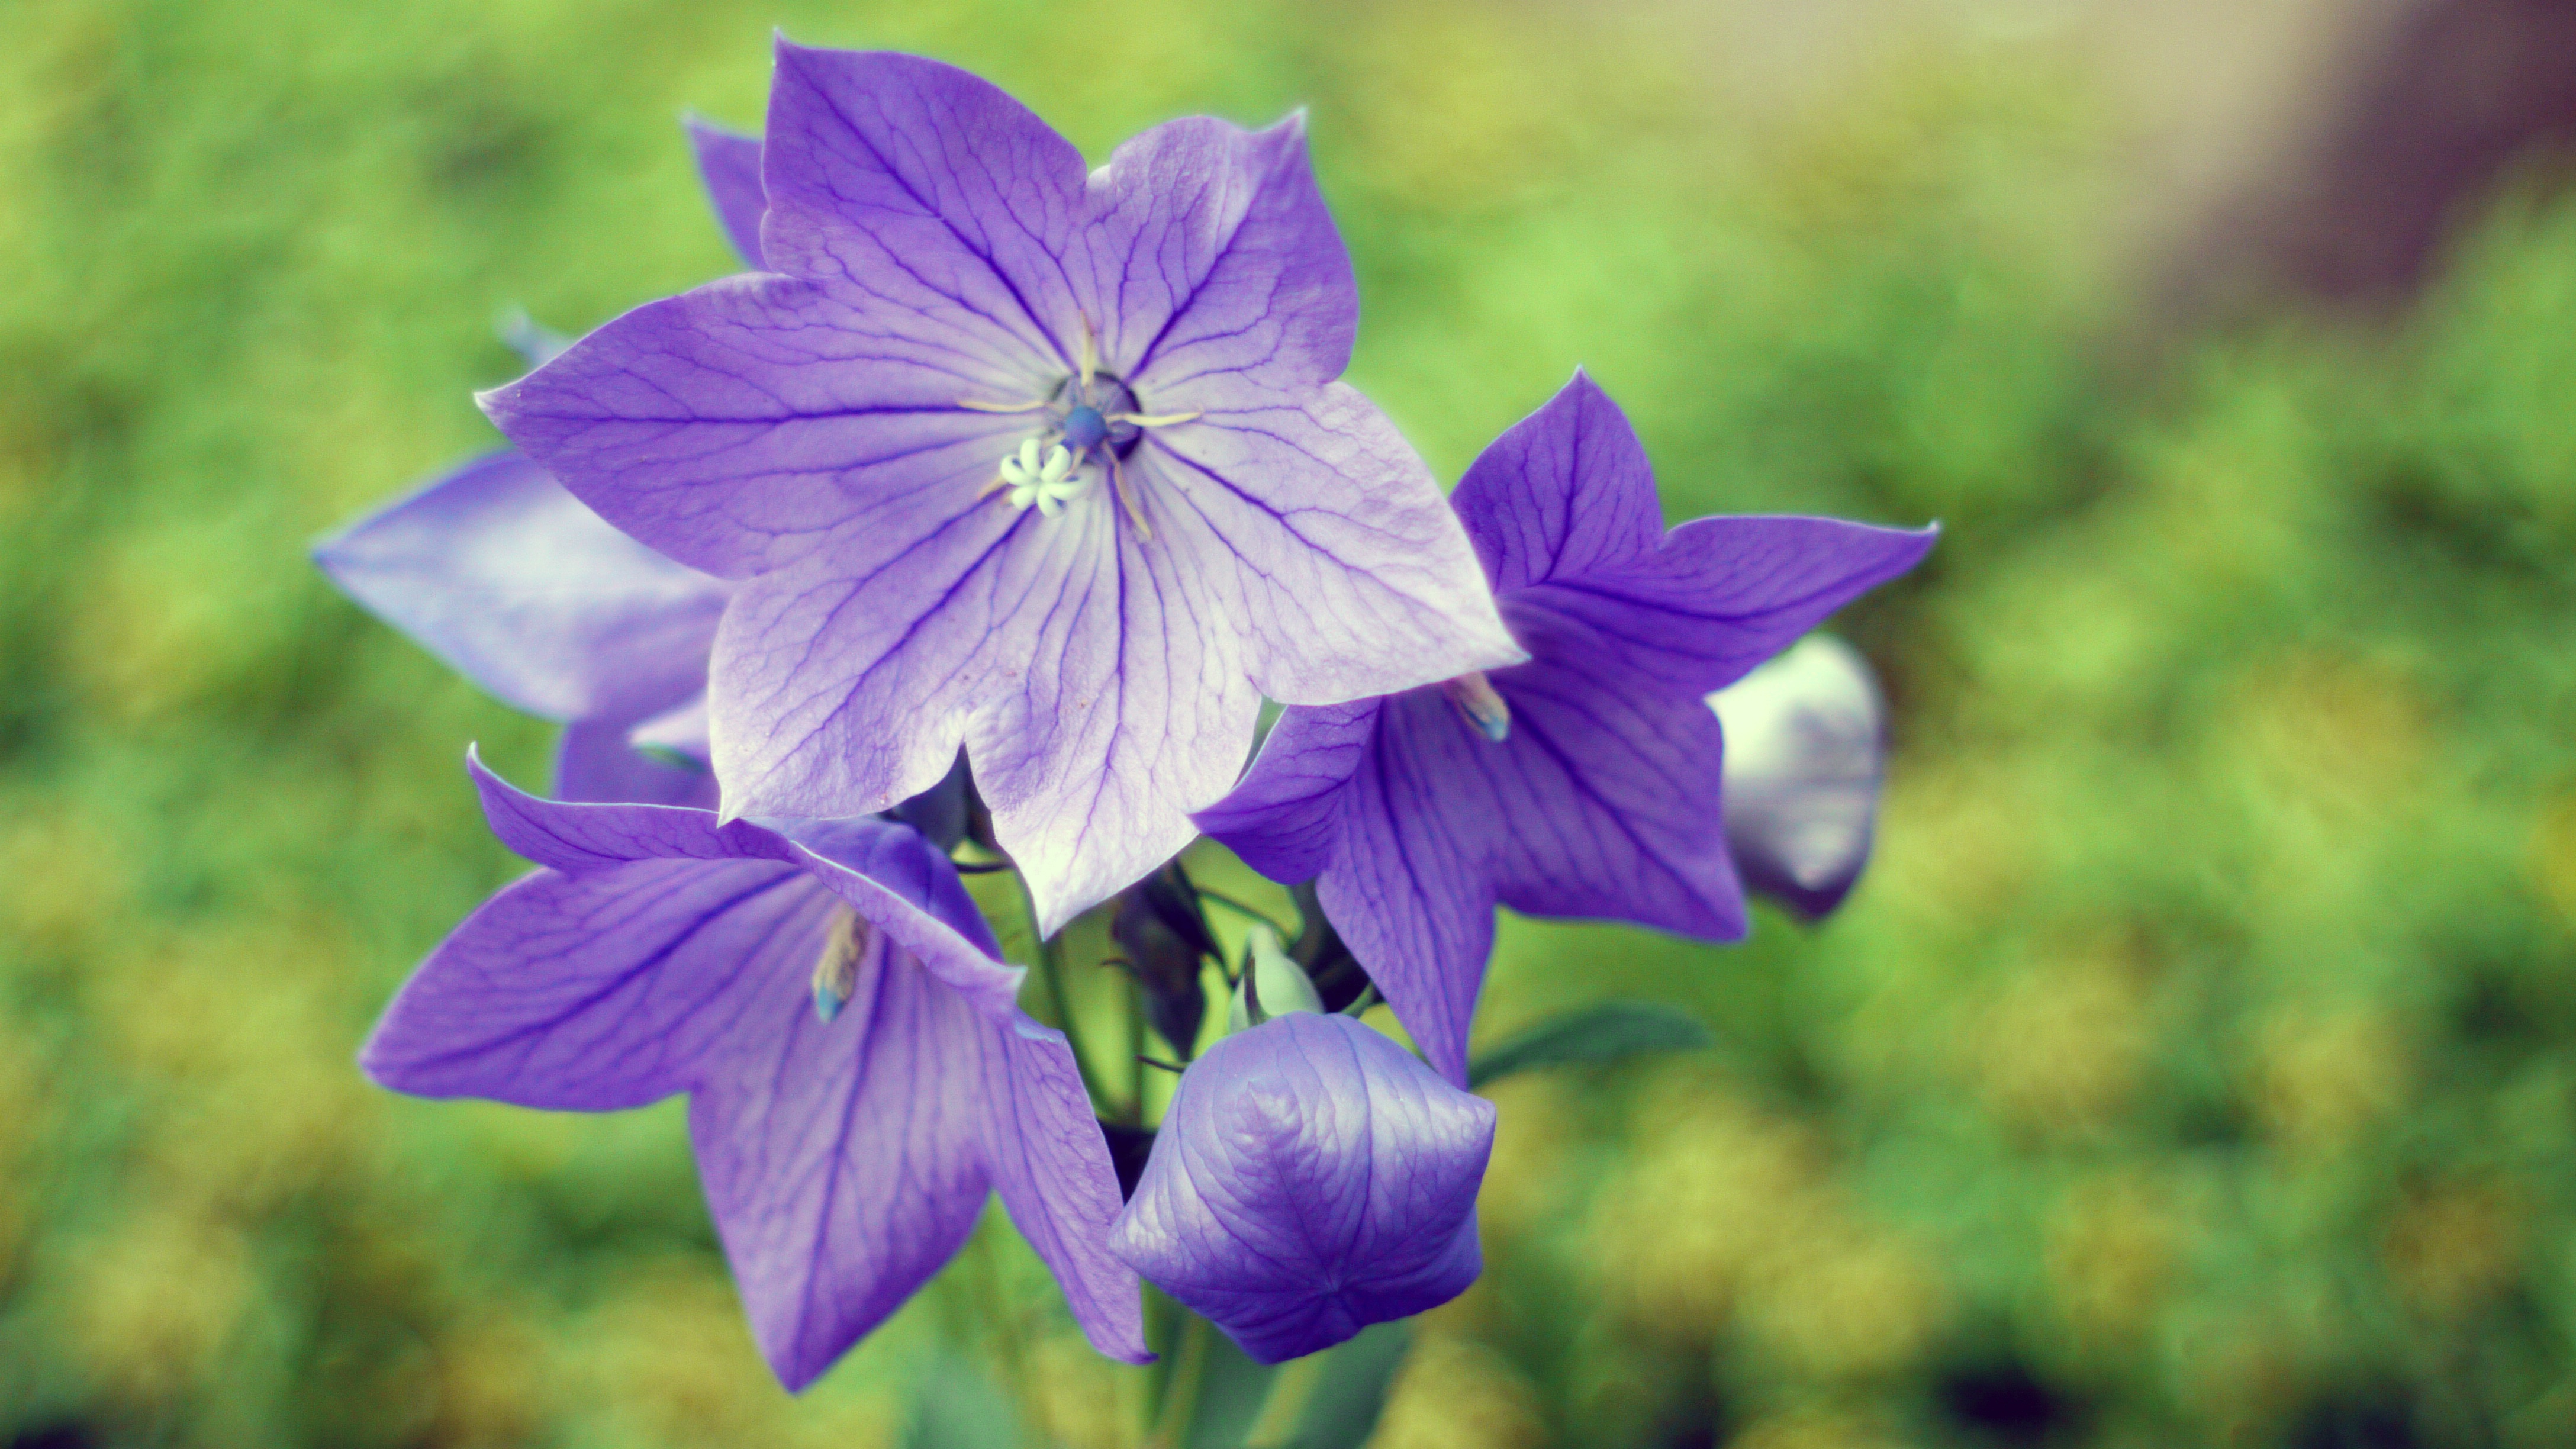
plant, flower, petal, botany, flora, wildflower, macro photography, flowering plant, bellflower family, harebell, plant stem, land plant